Wardriving

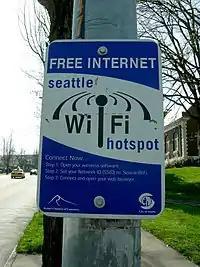
A free public Wi-Fi access point in 2007

Wardriving is the act of searching for Wi-Fi wireless networks as well as cell towers, usually from a moving vehicle, using a laptop or smartphone. Software for wardriving is freely available on the internet.